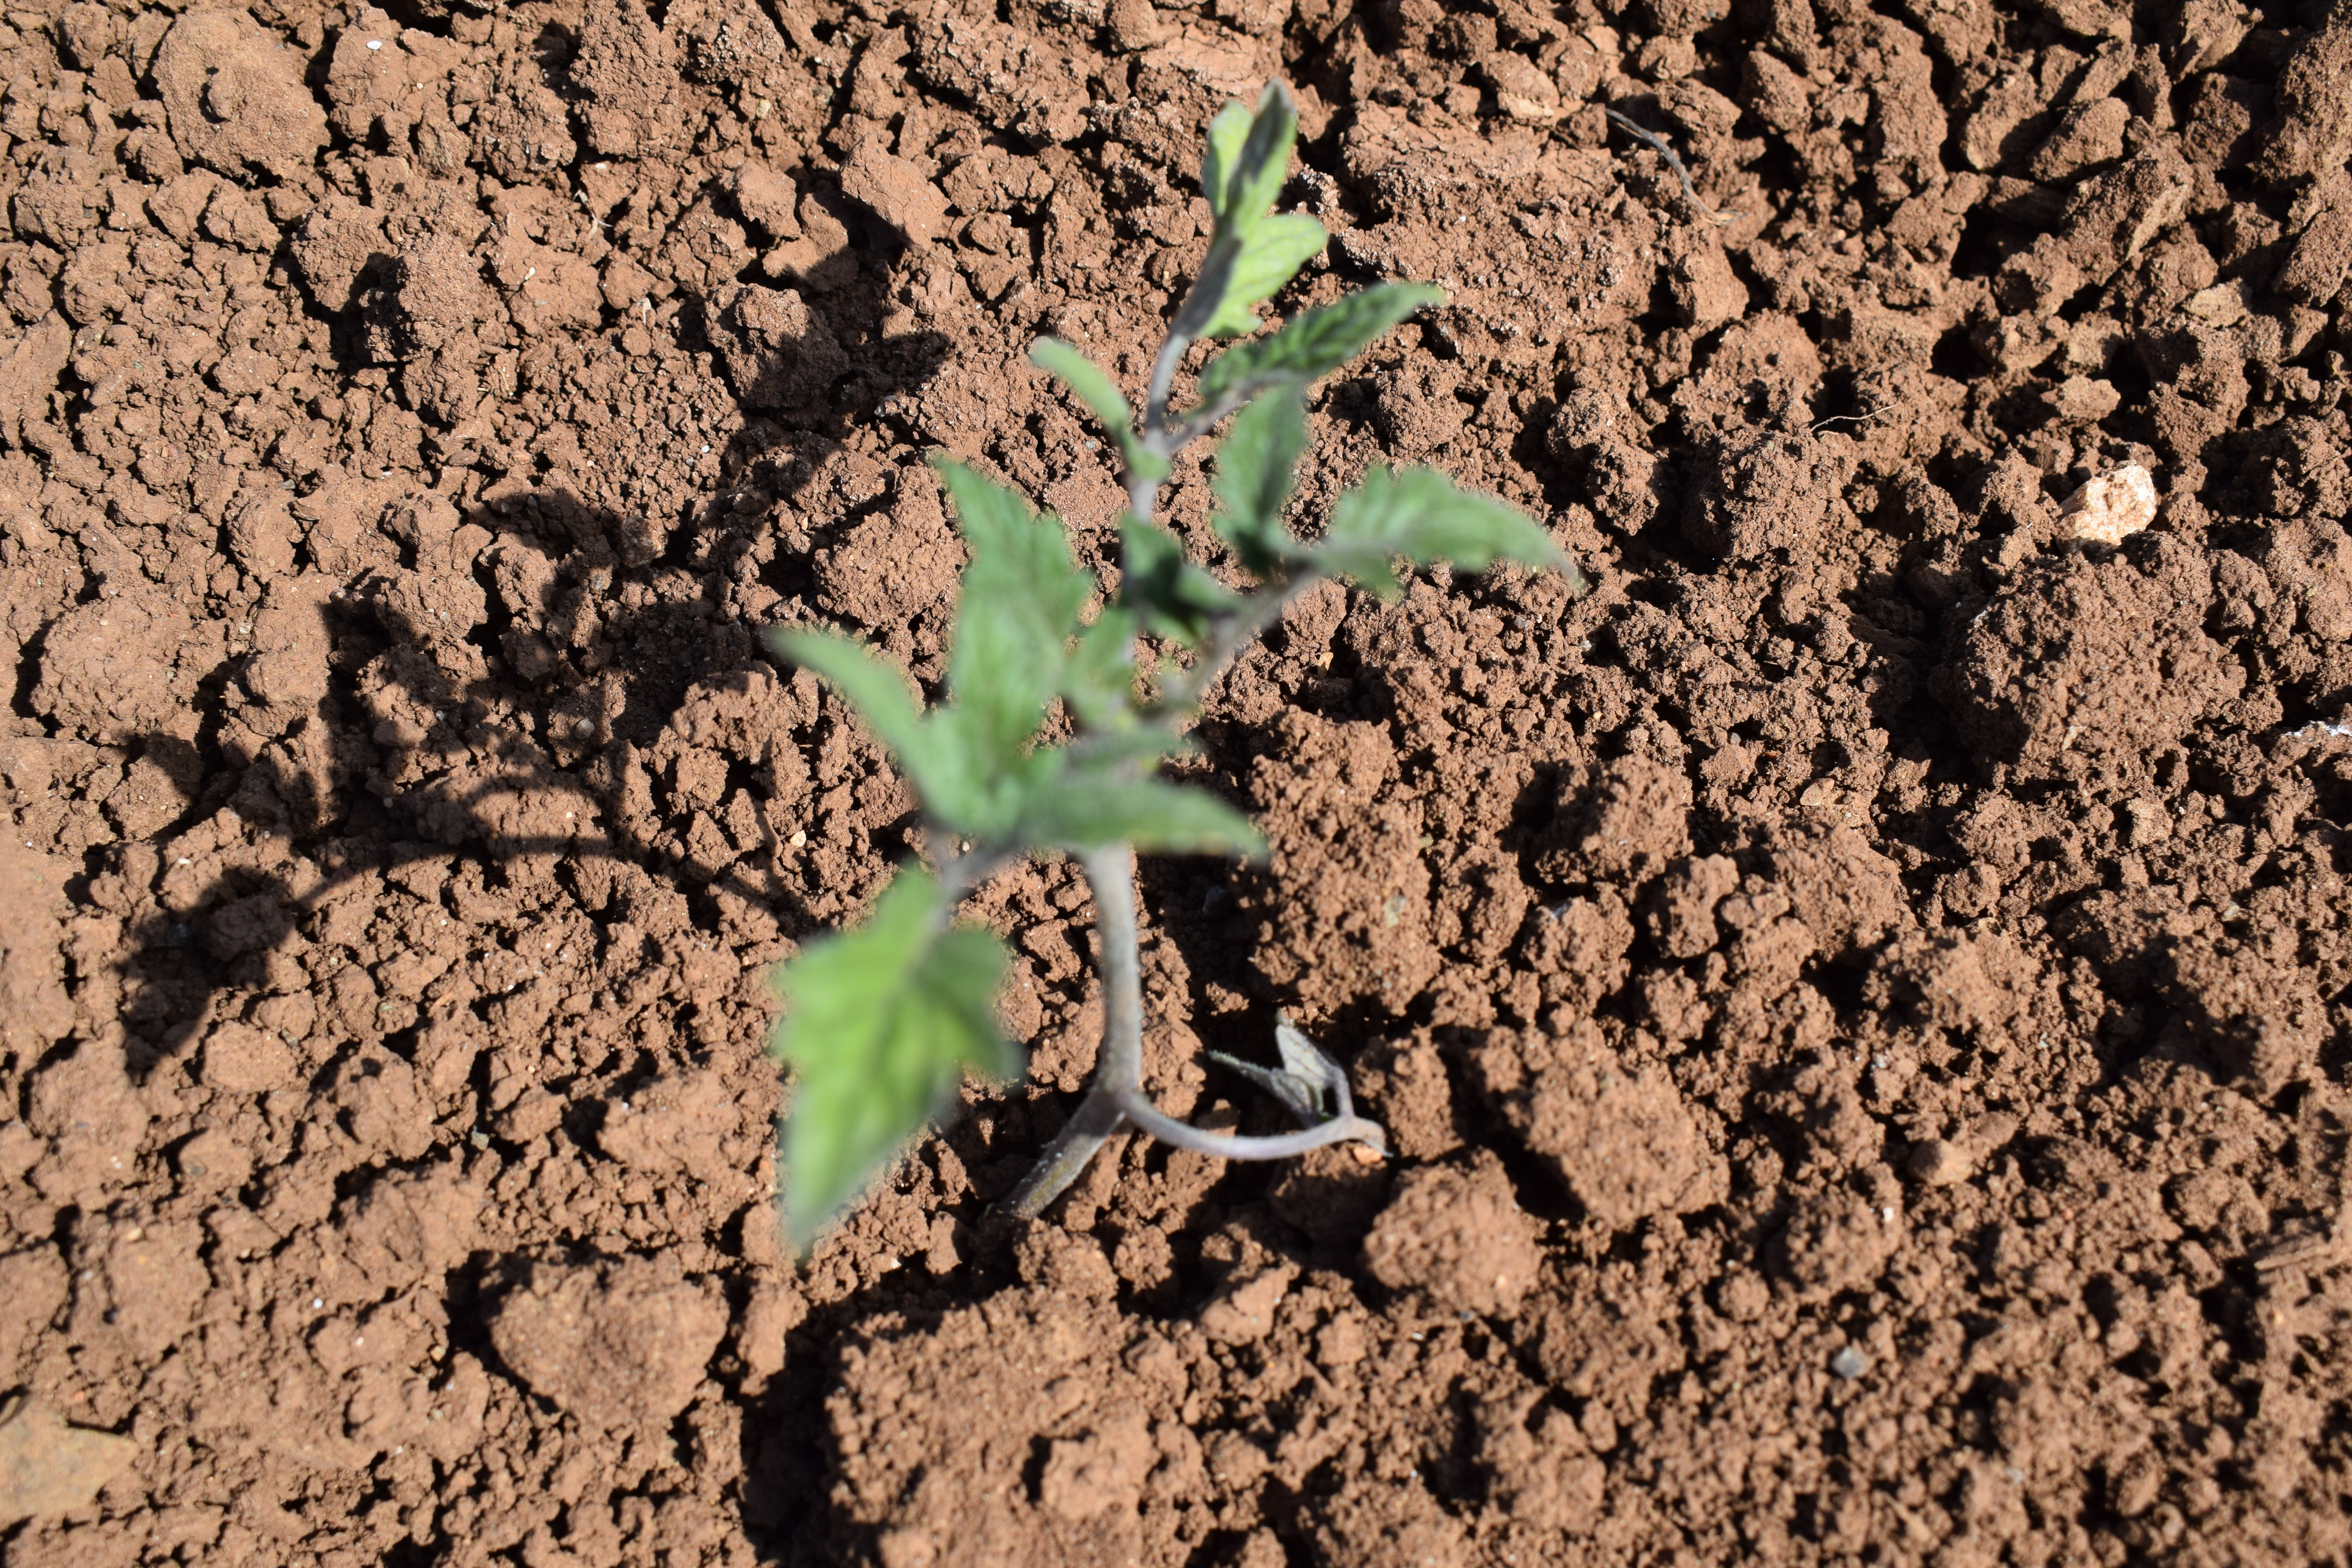
Label: tomato